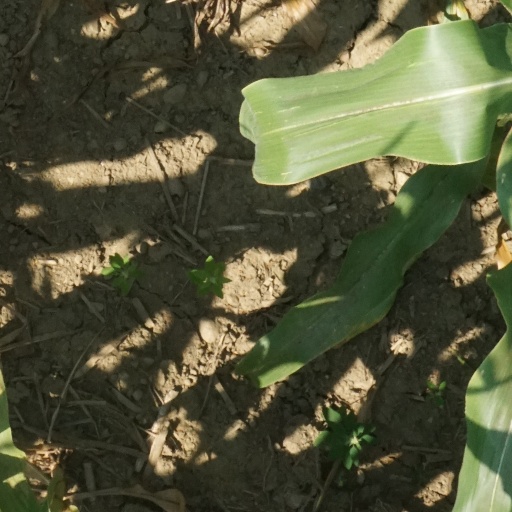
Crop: maize; corn